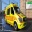
Label: ambulance